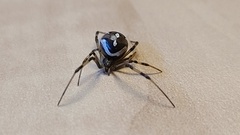
Species: Lactrodectus_hesperus